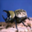
Label: beetle